Key West Butterfly and Nature Conservatory

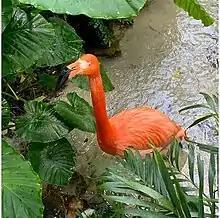
Flamingo at the Key West Butterfly and Nature Conservatory

The Key West Butterfly and Nature Conservatory located at 1316 Duval Street, Key West, Florida, United States is a butterfly park that houses from 50 to 60 different species of live butterflies from around the world in a climate-controlled, glass-enclosed habitat.